Tse Tsan-tai

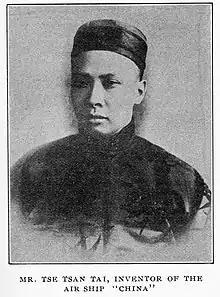
Portrait of Tse Tsan-tai c. 1907

Born in Grafton, New South Wales, to Tse Yat-cheong who was a Chinese nationalist, Tse Tsan-tai was baptised "James See" on 1 November 1879. His family was on close terms with the family of Vivian Chow Yung, another prominent Chinese-Australian from Grafton. In 1887, Tse moved to Hong Kong with his family and he was educated at The Government Central School (now the Queen's College). Afterwards Tse worked as a secretary in the Public Works Department of the Government of Hong Kong for nearly 10 years.